Nanjemoy Formation

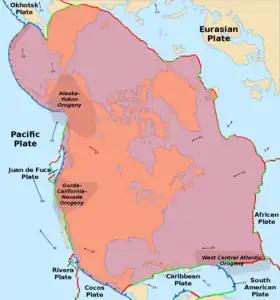
The Potomac Basin is located entirely on the North American Plate

The Nanjemoy Formation belongs to two geologic groups; the Wilcox Group of the Gulf of Mexico Basin in the southernmost surface expression of the formation and the Pamunkey Group in the northern and central portions from Maryland in the north through Virginia and the Carolinas. Both geologic groups have been dated to the early Paleogene; the Paleocene and Eocene periods, or in the commonly used NALMA classification; Wasatchian, defined by the age-equivalent Wasatch Formation of Wyoming.